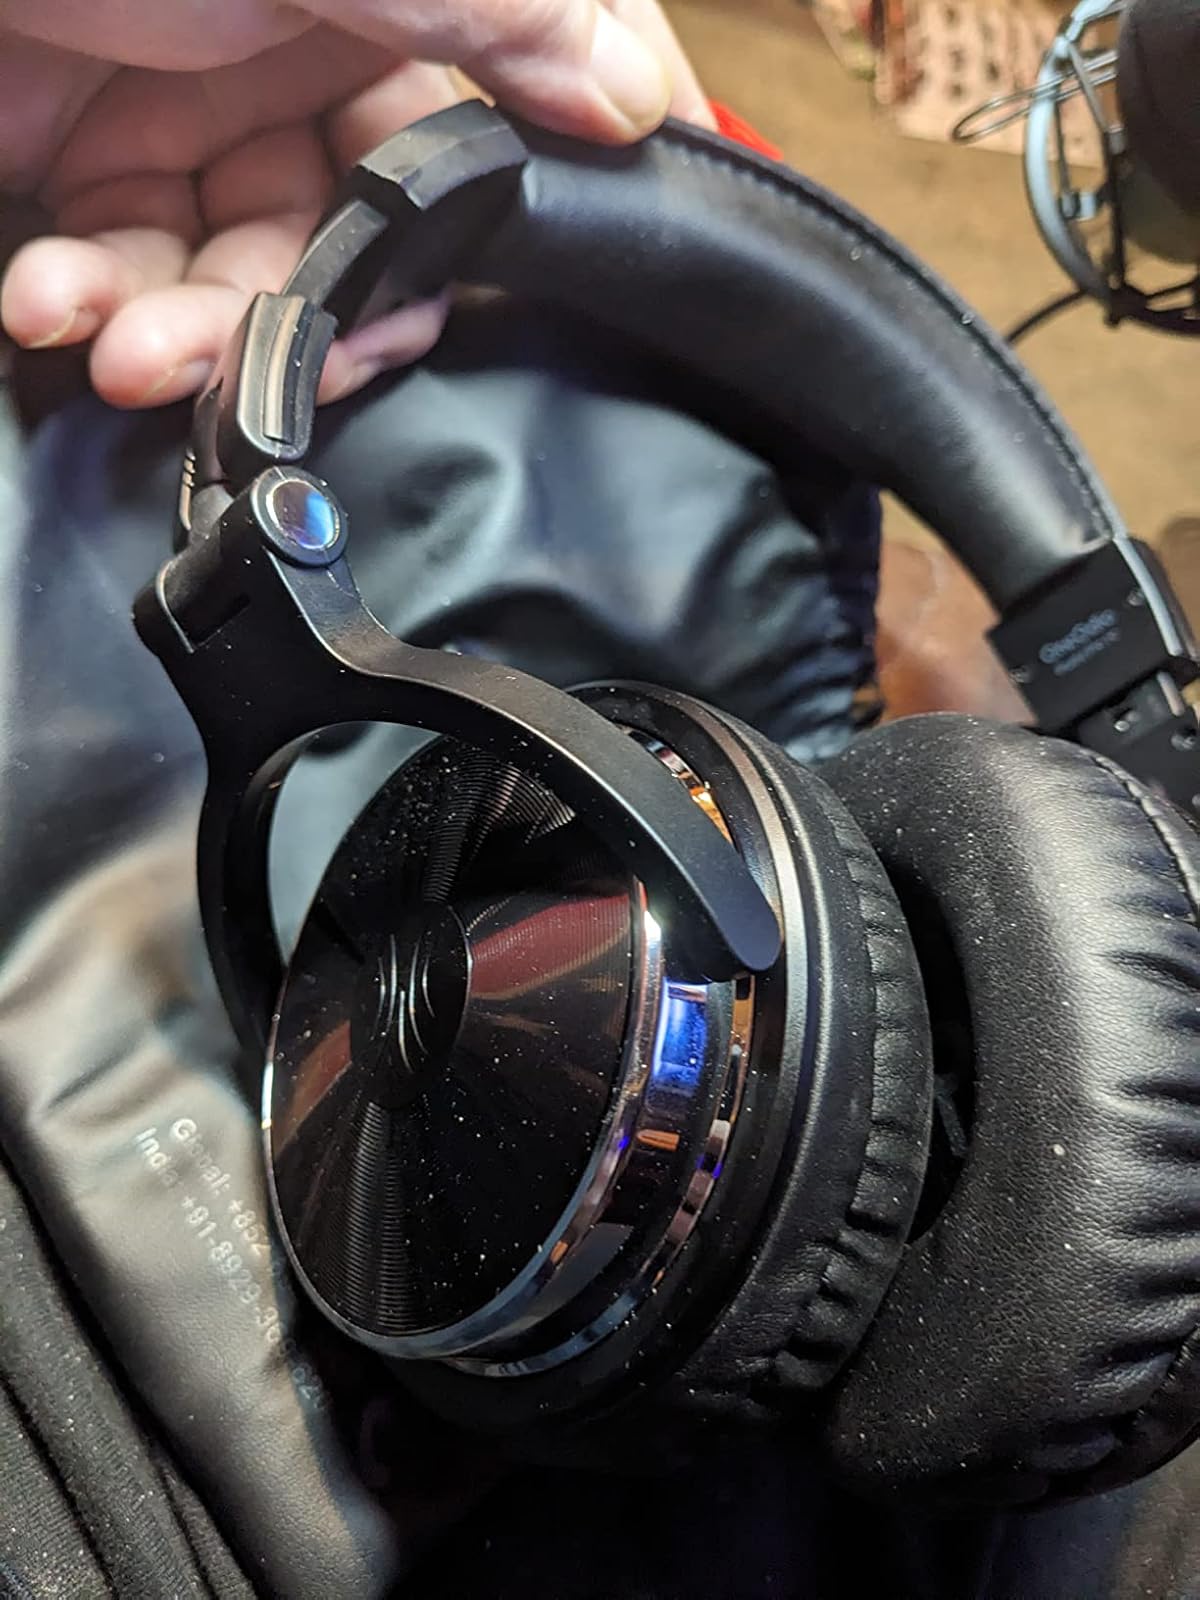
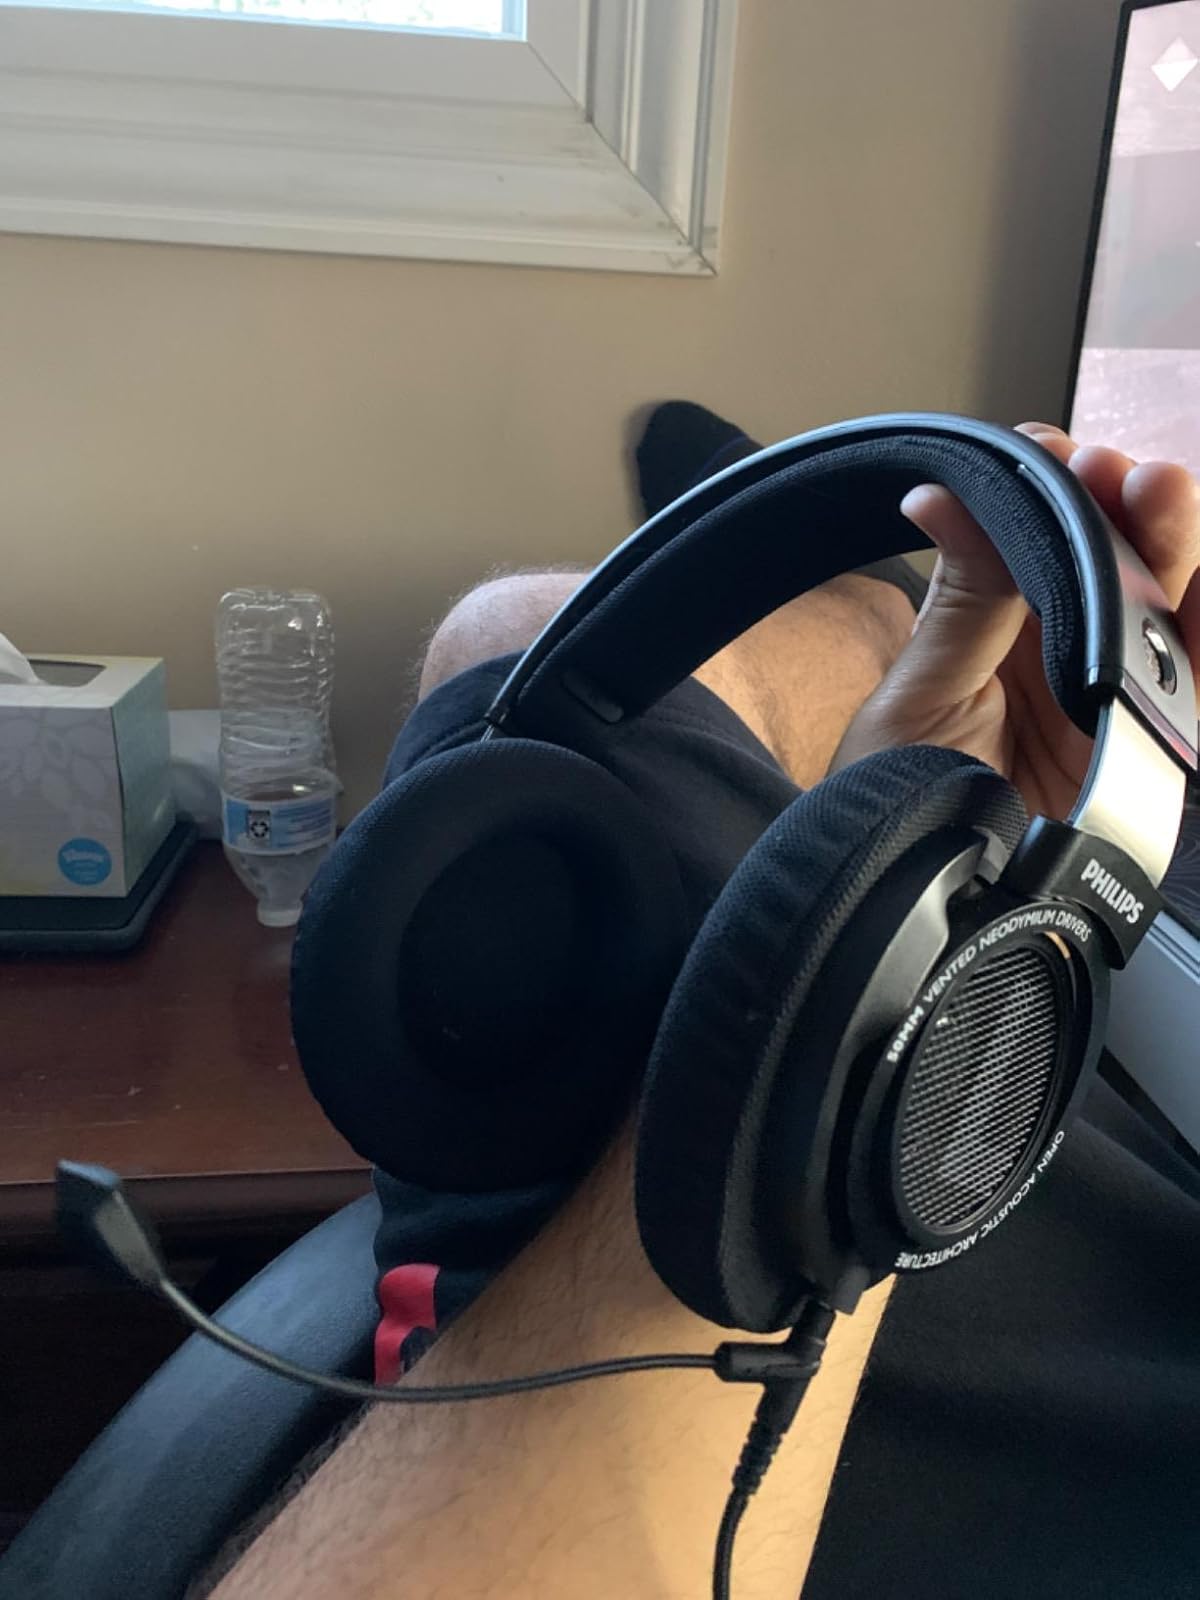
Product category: headphones
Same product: no